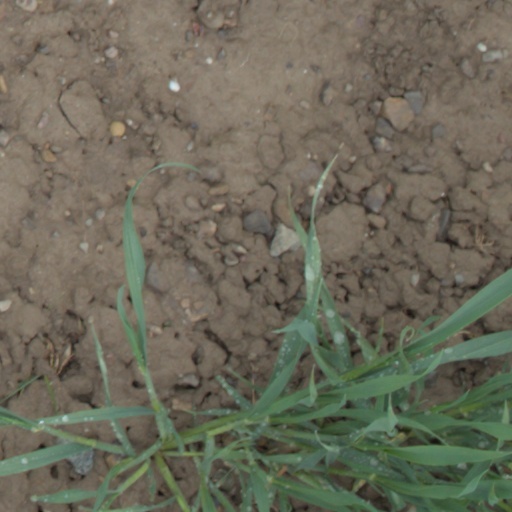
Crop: wheat